Ceramic capacitor

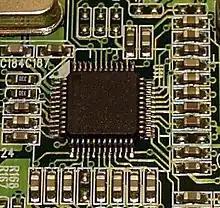
MLCCs as decoupling capacitors around a microprocessor

With the development of semiconductor technology in the 1950s, barrier layer capacitors, or IEC class 3/EIA class IV capacitors, were developed using doped ferroelectric ceramics. Because this doped material was not suitable to produce multilayers, they were replaced decades later by Y5V class 2 capacitors.